Chatham Manor

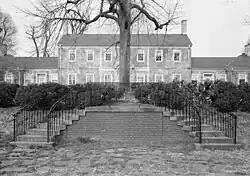
Chatham Manor, Historic American Buildings Survey

Wealthy lawyer and planter William Fitzhugh financed building the main house at Chatham over three years ending in 1771. Constructed by an enslaved workforce, the house exhibits many architectural highlights, especially on the front or riverside facade meant to be seen from across the river in Fredericksburg.